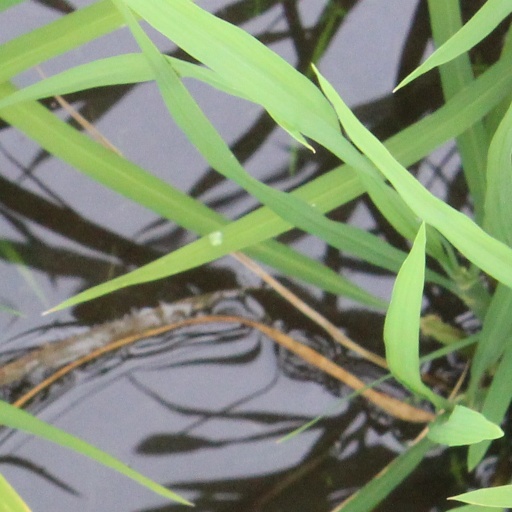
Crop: rice